Netherlands in World War II

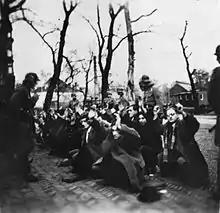
Germans arrest Jews in the Jonas Daniel Meijerplein in Amsterdam, February 1941

After the German signing of surrender on 6 May 1945, the NSB was outlawed. Mussert was arrested the following day, and was executed on 7 May 1946. Many members of the NSB were arrested, but few were convicted.